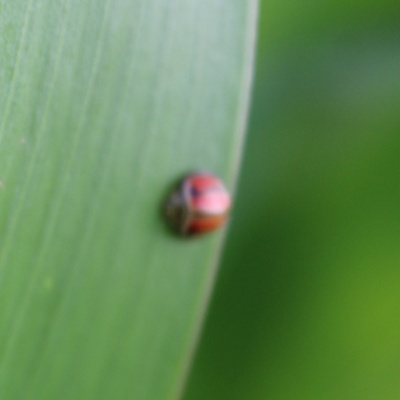
Crop: Maize
Condition: leaf beetle